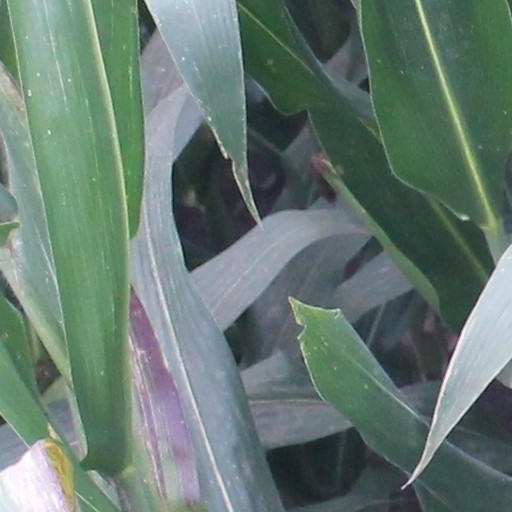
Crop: maize; corn